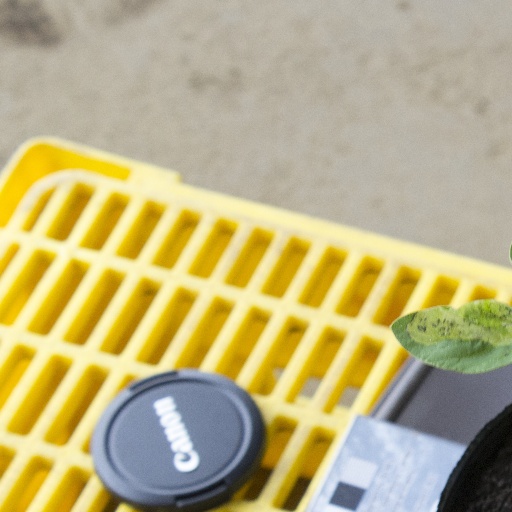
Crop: soybean